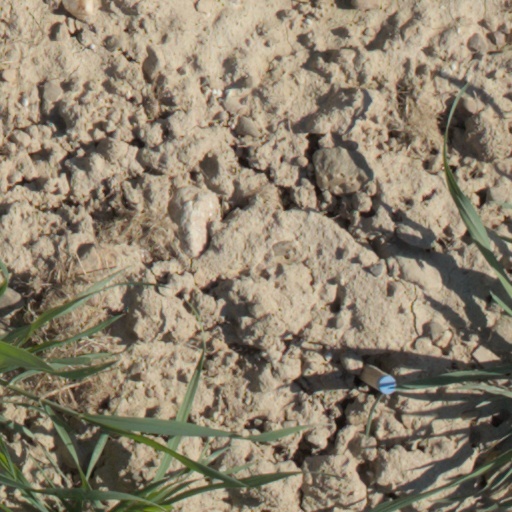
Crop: wheat